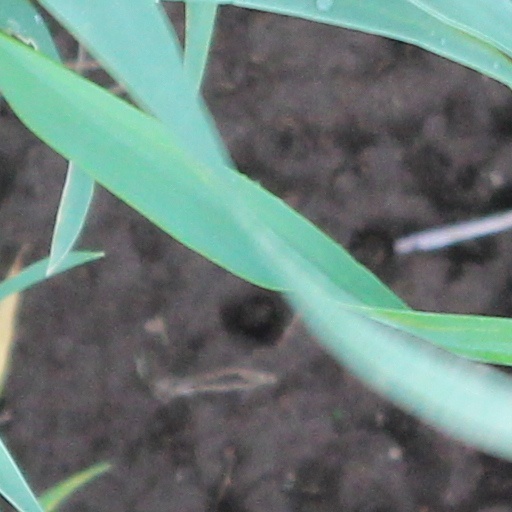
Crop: wheat